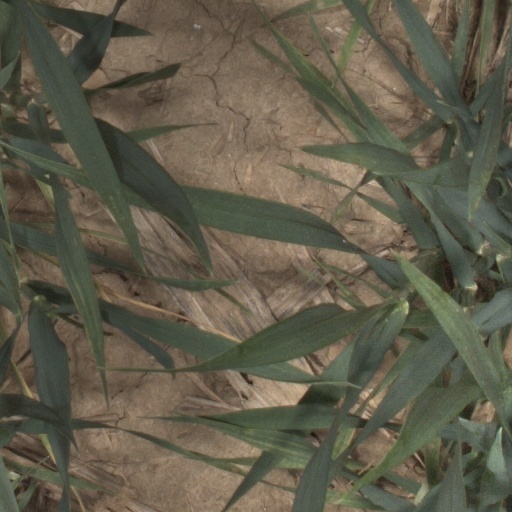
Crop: wheat